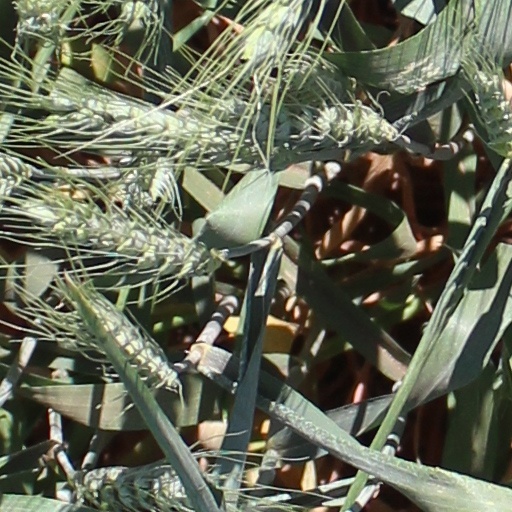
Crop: wheat